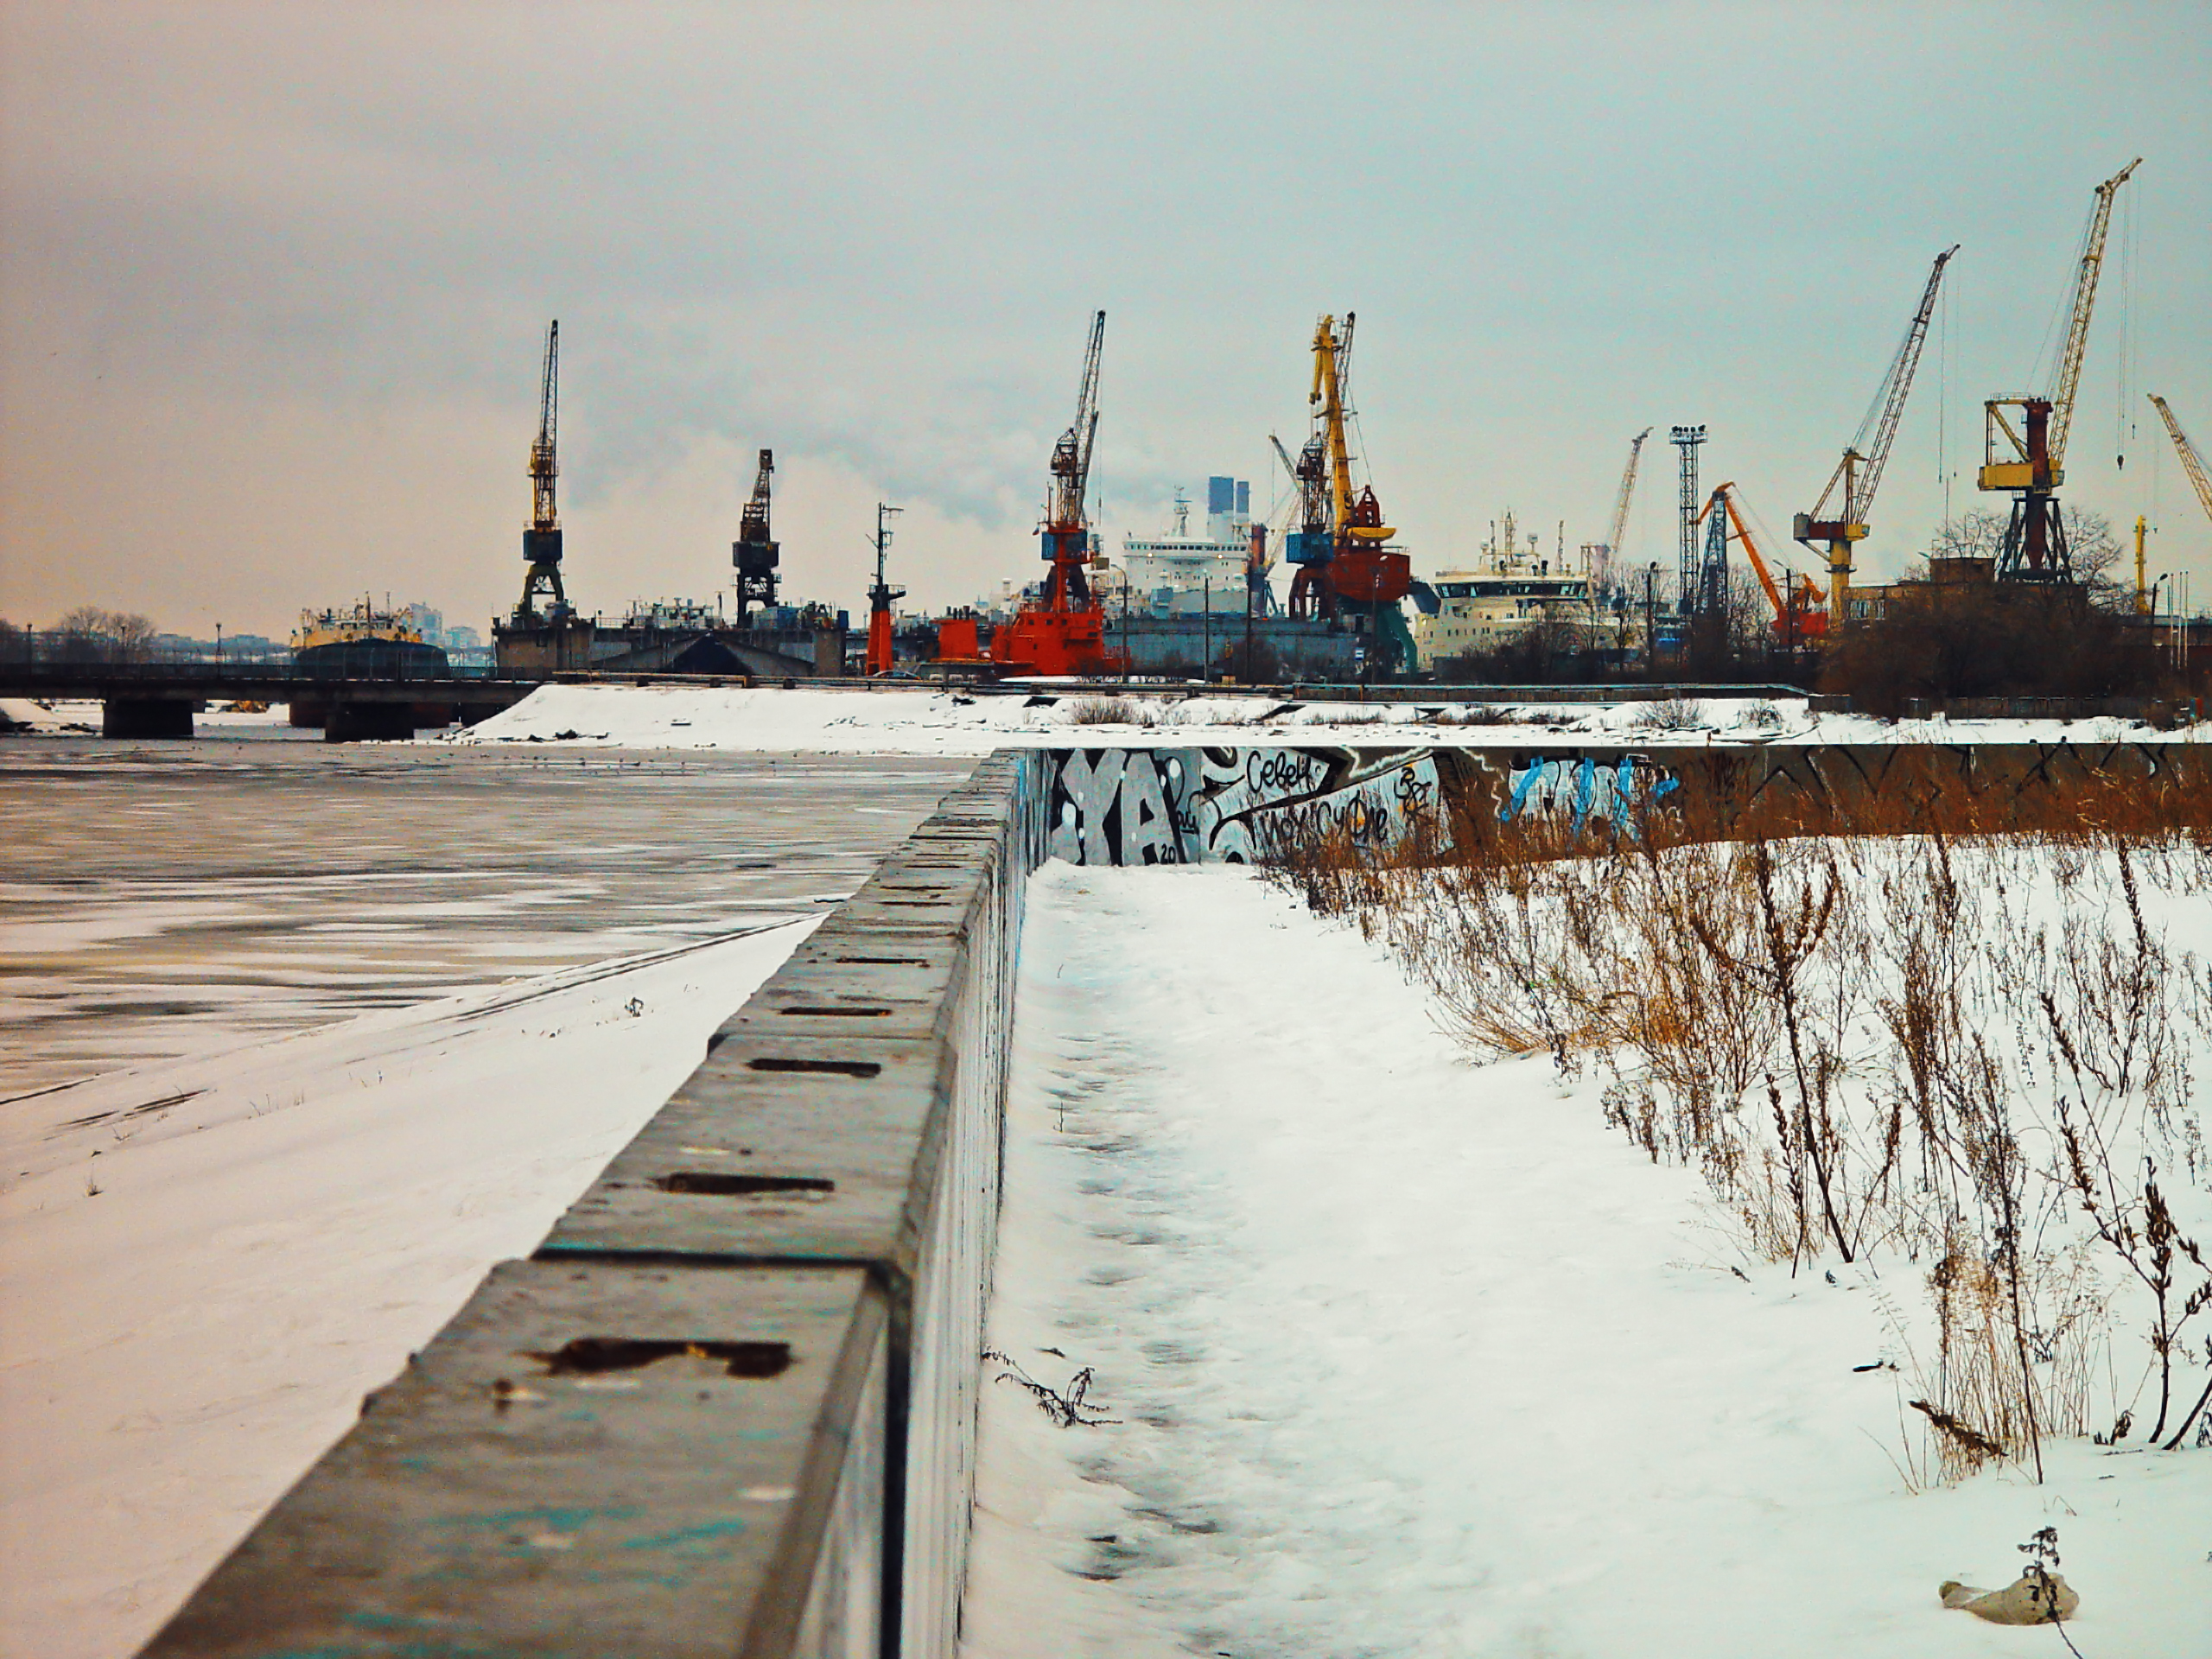
image, winter, freezing, crane, snow, machine, water transportation, ice, construction equipment, precipitation, ship